Oxford's Men

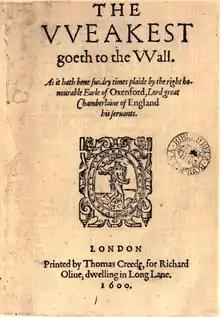
"The Weakest Goeth to the Wall" (1600), a play probably written by Thomas Dekker in the late 1590s, was in the 17th Earl of Oxford's Players' repertoire ("THE/VVEAKEST/goeth to the Wall./As it hath bene sundry times plaide by the right ho-/nourable Earle of Oxenford, Lord great/Chamberlaine of England his seruants. / LONDON / Printed by Thomas Creede, for Richard/Oliue, dwelling in Long Lane./1600")

The Earl of Oxford’s Entertainers, a troupe patronised by John de Vere, 7th Earl of Oxford (1312 – 1360), was paid 6 shillings, 8 pence for a performance in Canterbury, Kent, on 29 September 1353 or 1354, the earliest record for an Oxford company. Records exist for 57 provincial performances of various animal acts, minstrels, musicians, and tumblers, including five performances by two playing companies, sponsored by the 13th earl (1442 – 1513) from 1465 to 1513, as well as two performances at the court of Henry VII. The 14th Earl (1499 – 1526) patronised animal acts and a minstrel company.